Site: brandenburg
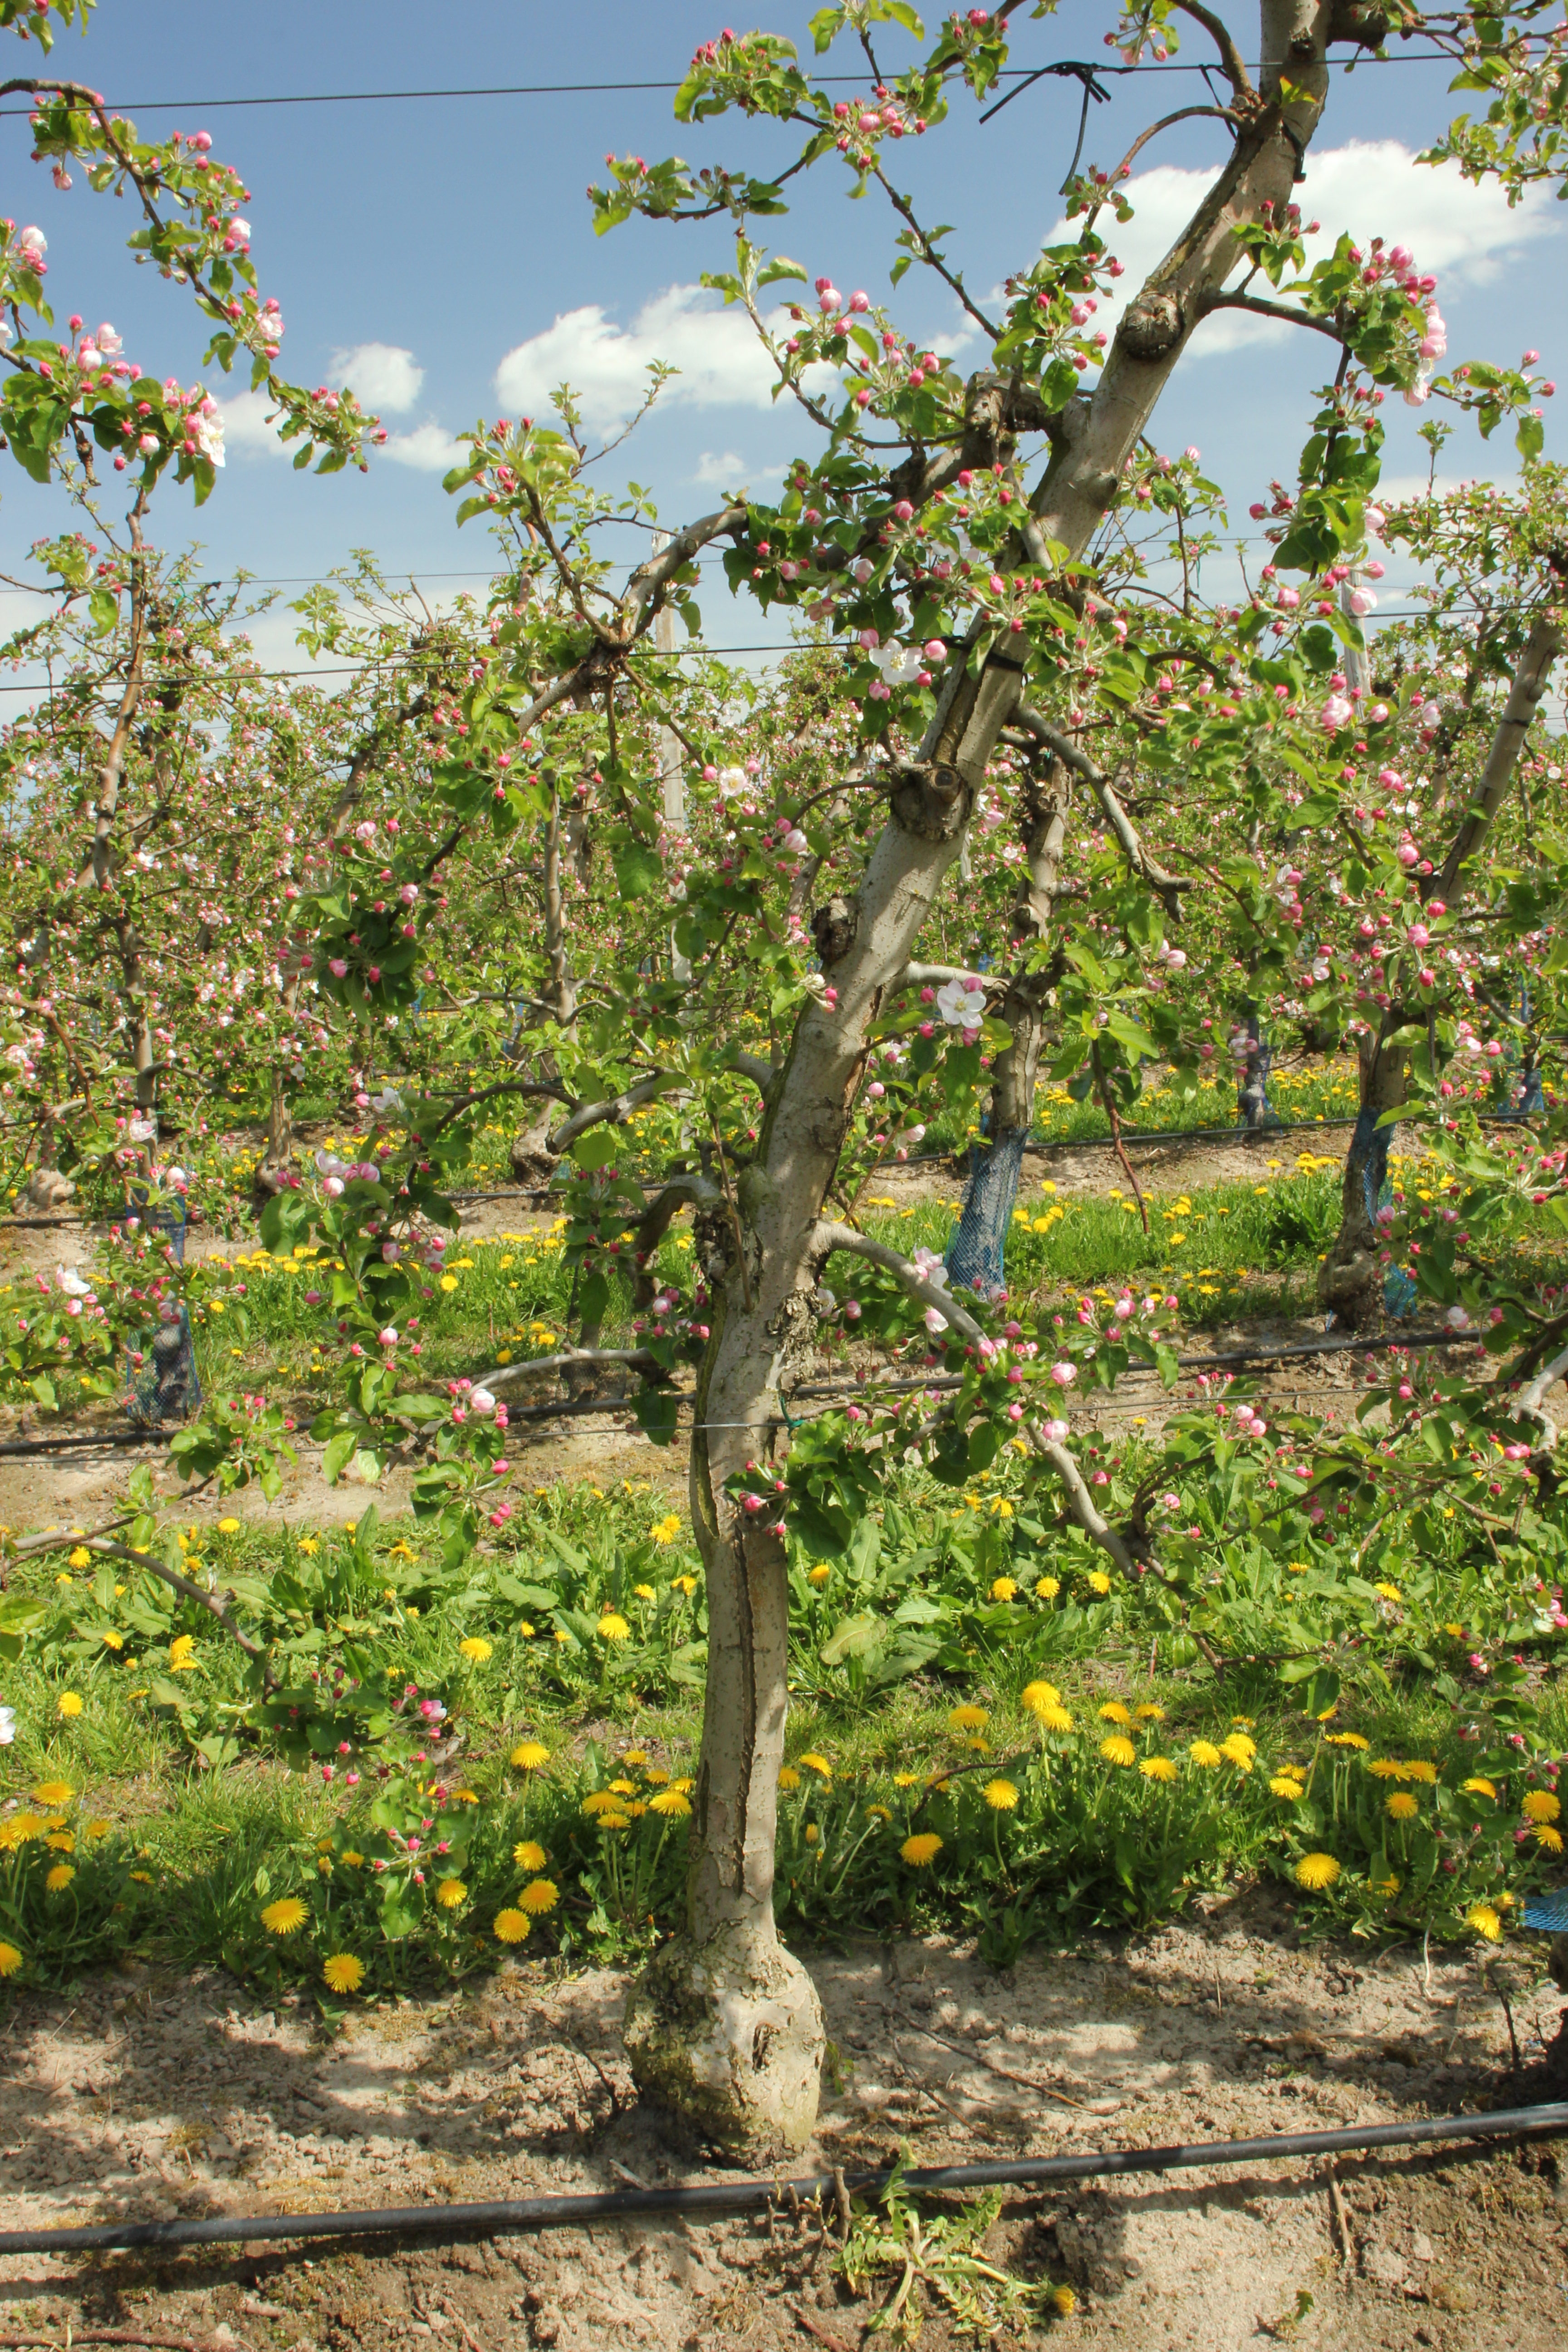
Growth stage (BBCH 57): Inflorescence emergence